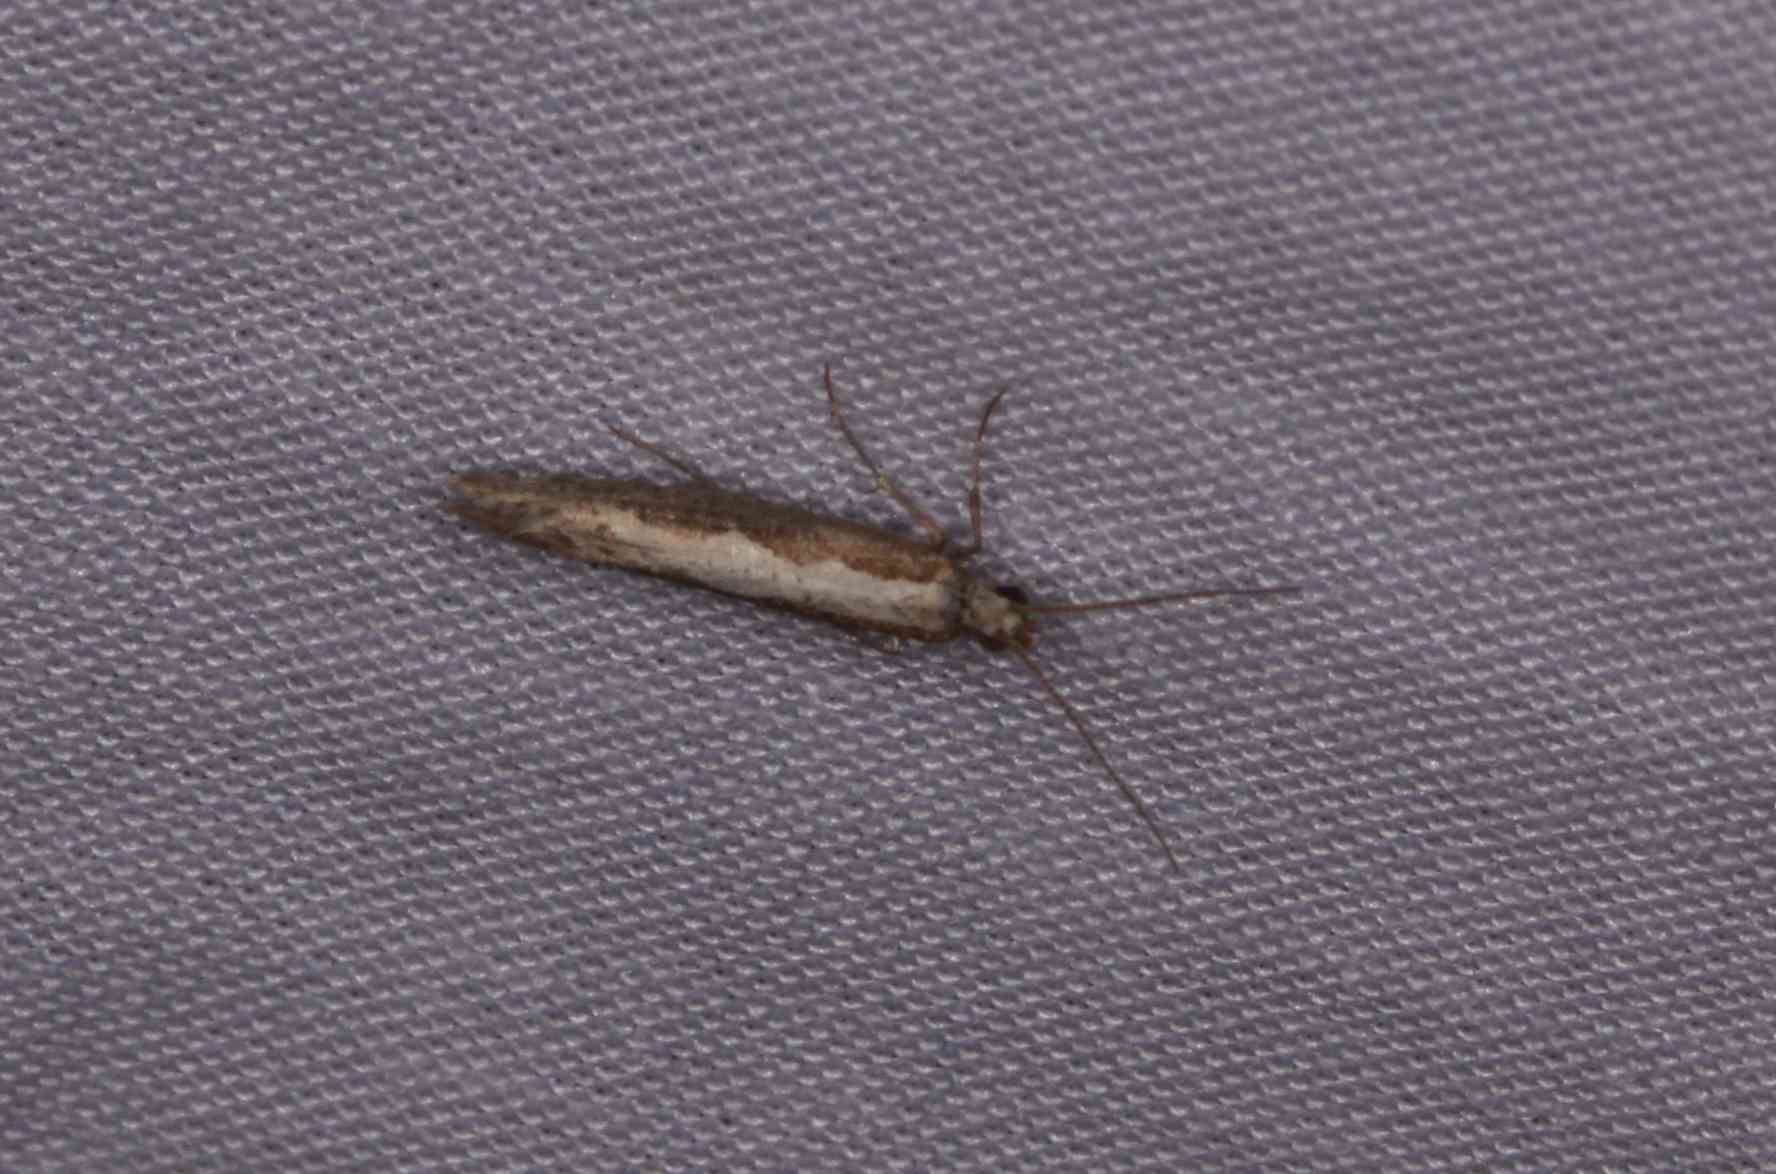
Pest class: diamondback_moth